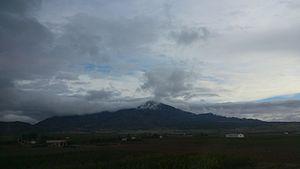
La sierra del Carche, ou sierra de El Carche, appartient à la cordillère prébétique et est située dans la partie nord de la région de Murcie en Espagne, dans les communes de Jumilla et de Yecla, dans la comarque de l'Altiplano murcien. Depuis 2003, elle abrite un parc régional protégé.